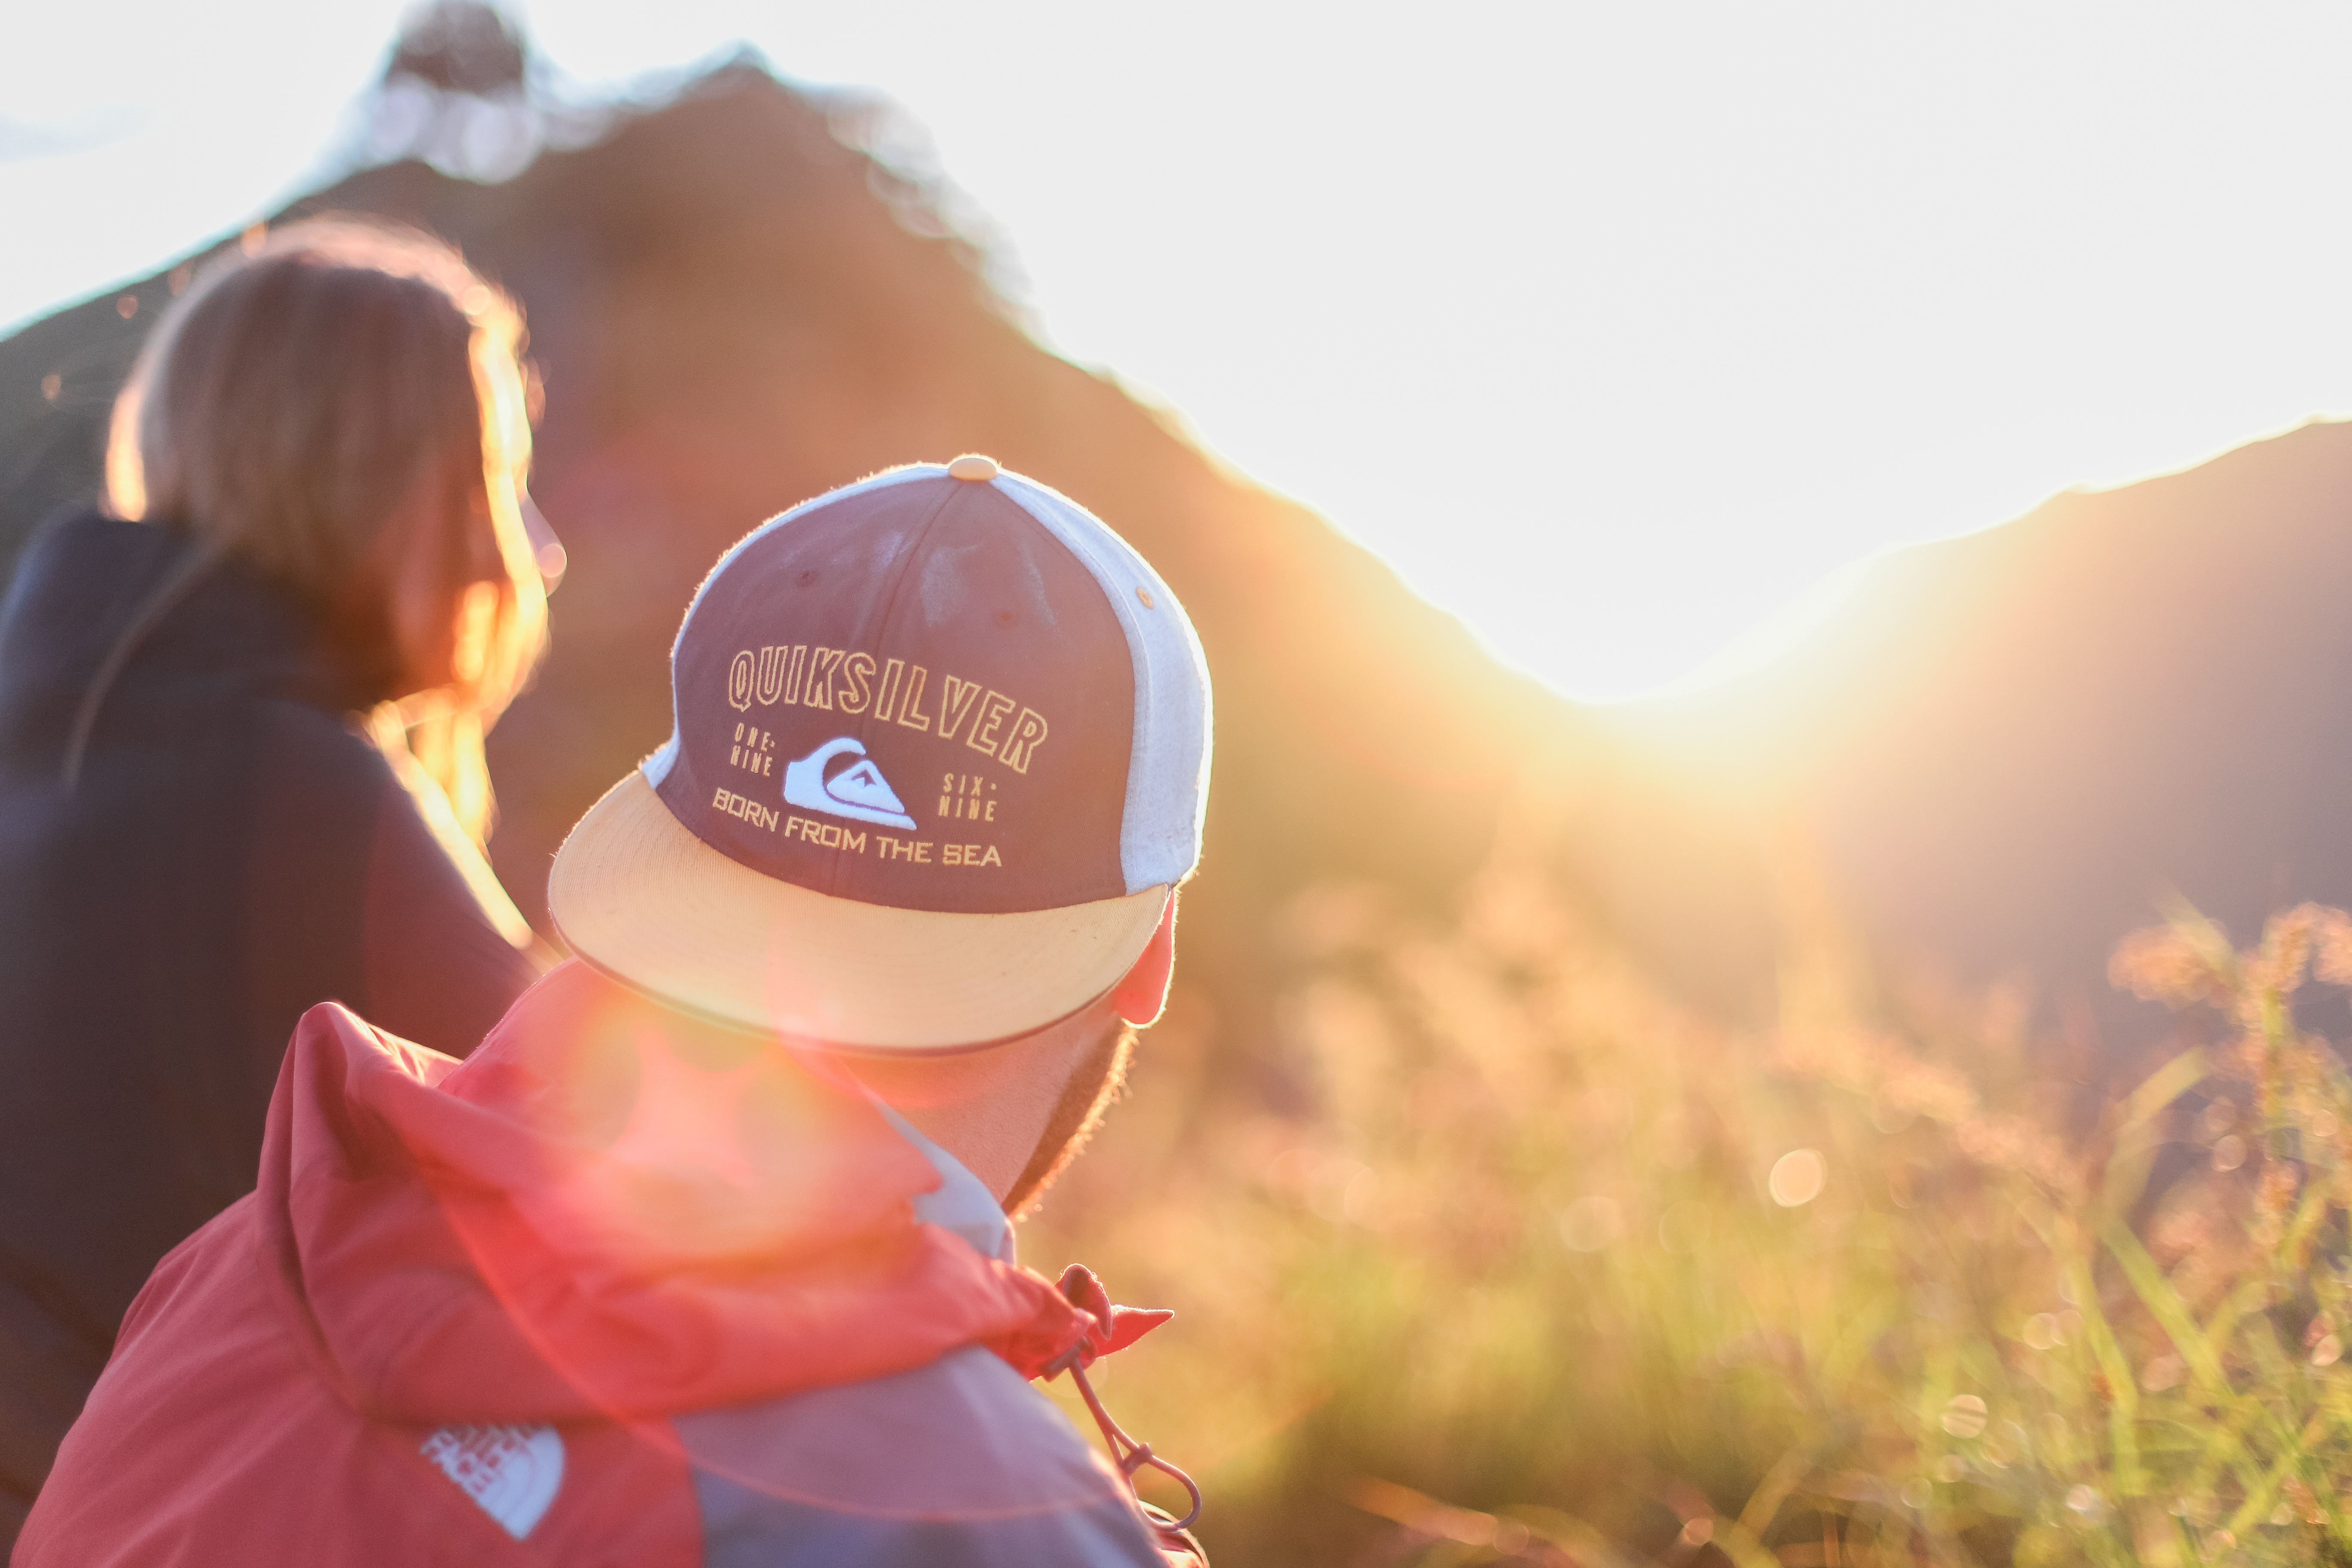
man, person, people, girl, sunrise, sunset, photography, sunlight, morning, color, couple, romance, child, lady, outdoors, mountains, eye, cap, beauty, organ, emotion, interaction, sense, sunglare, quiksilver